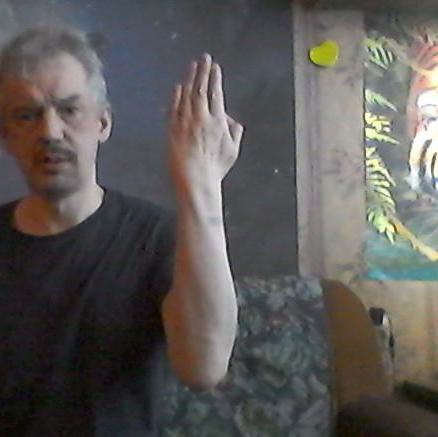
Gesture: stop_inverted